Order "For Service to the Homeland in the Armed Forces of the USSR"

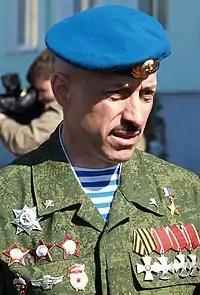
Photograph of Lt Col Anatoly Lebed wearing his 3rd class Order.

The Order "For Service to the Homeland in the Armed Forces of the USSR", also known as the Order "For Service to the Motherland in the Armed Forces of the USSR", was a Soviet military order awarded in three classes for excellence to military personnel.